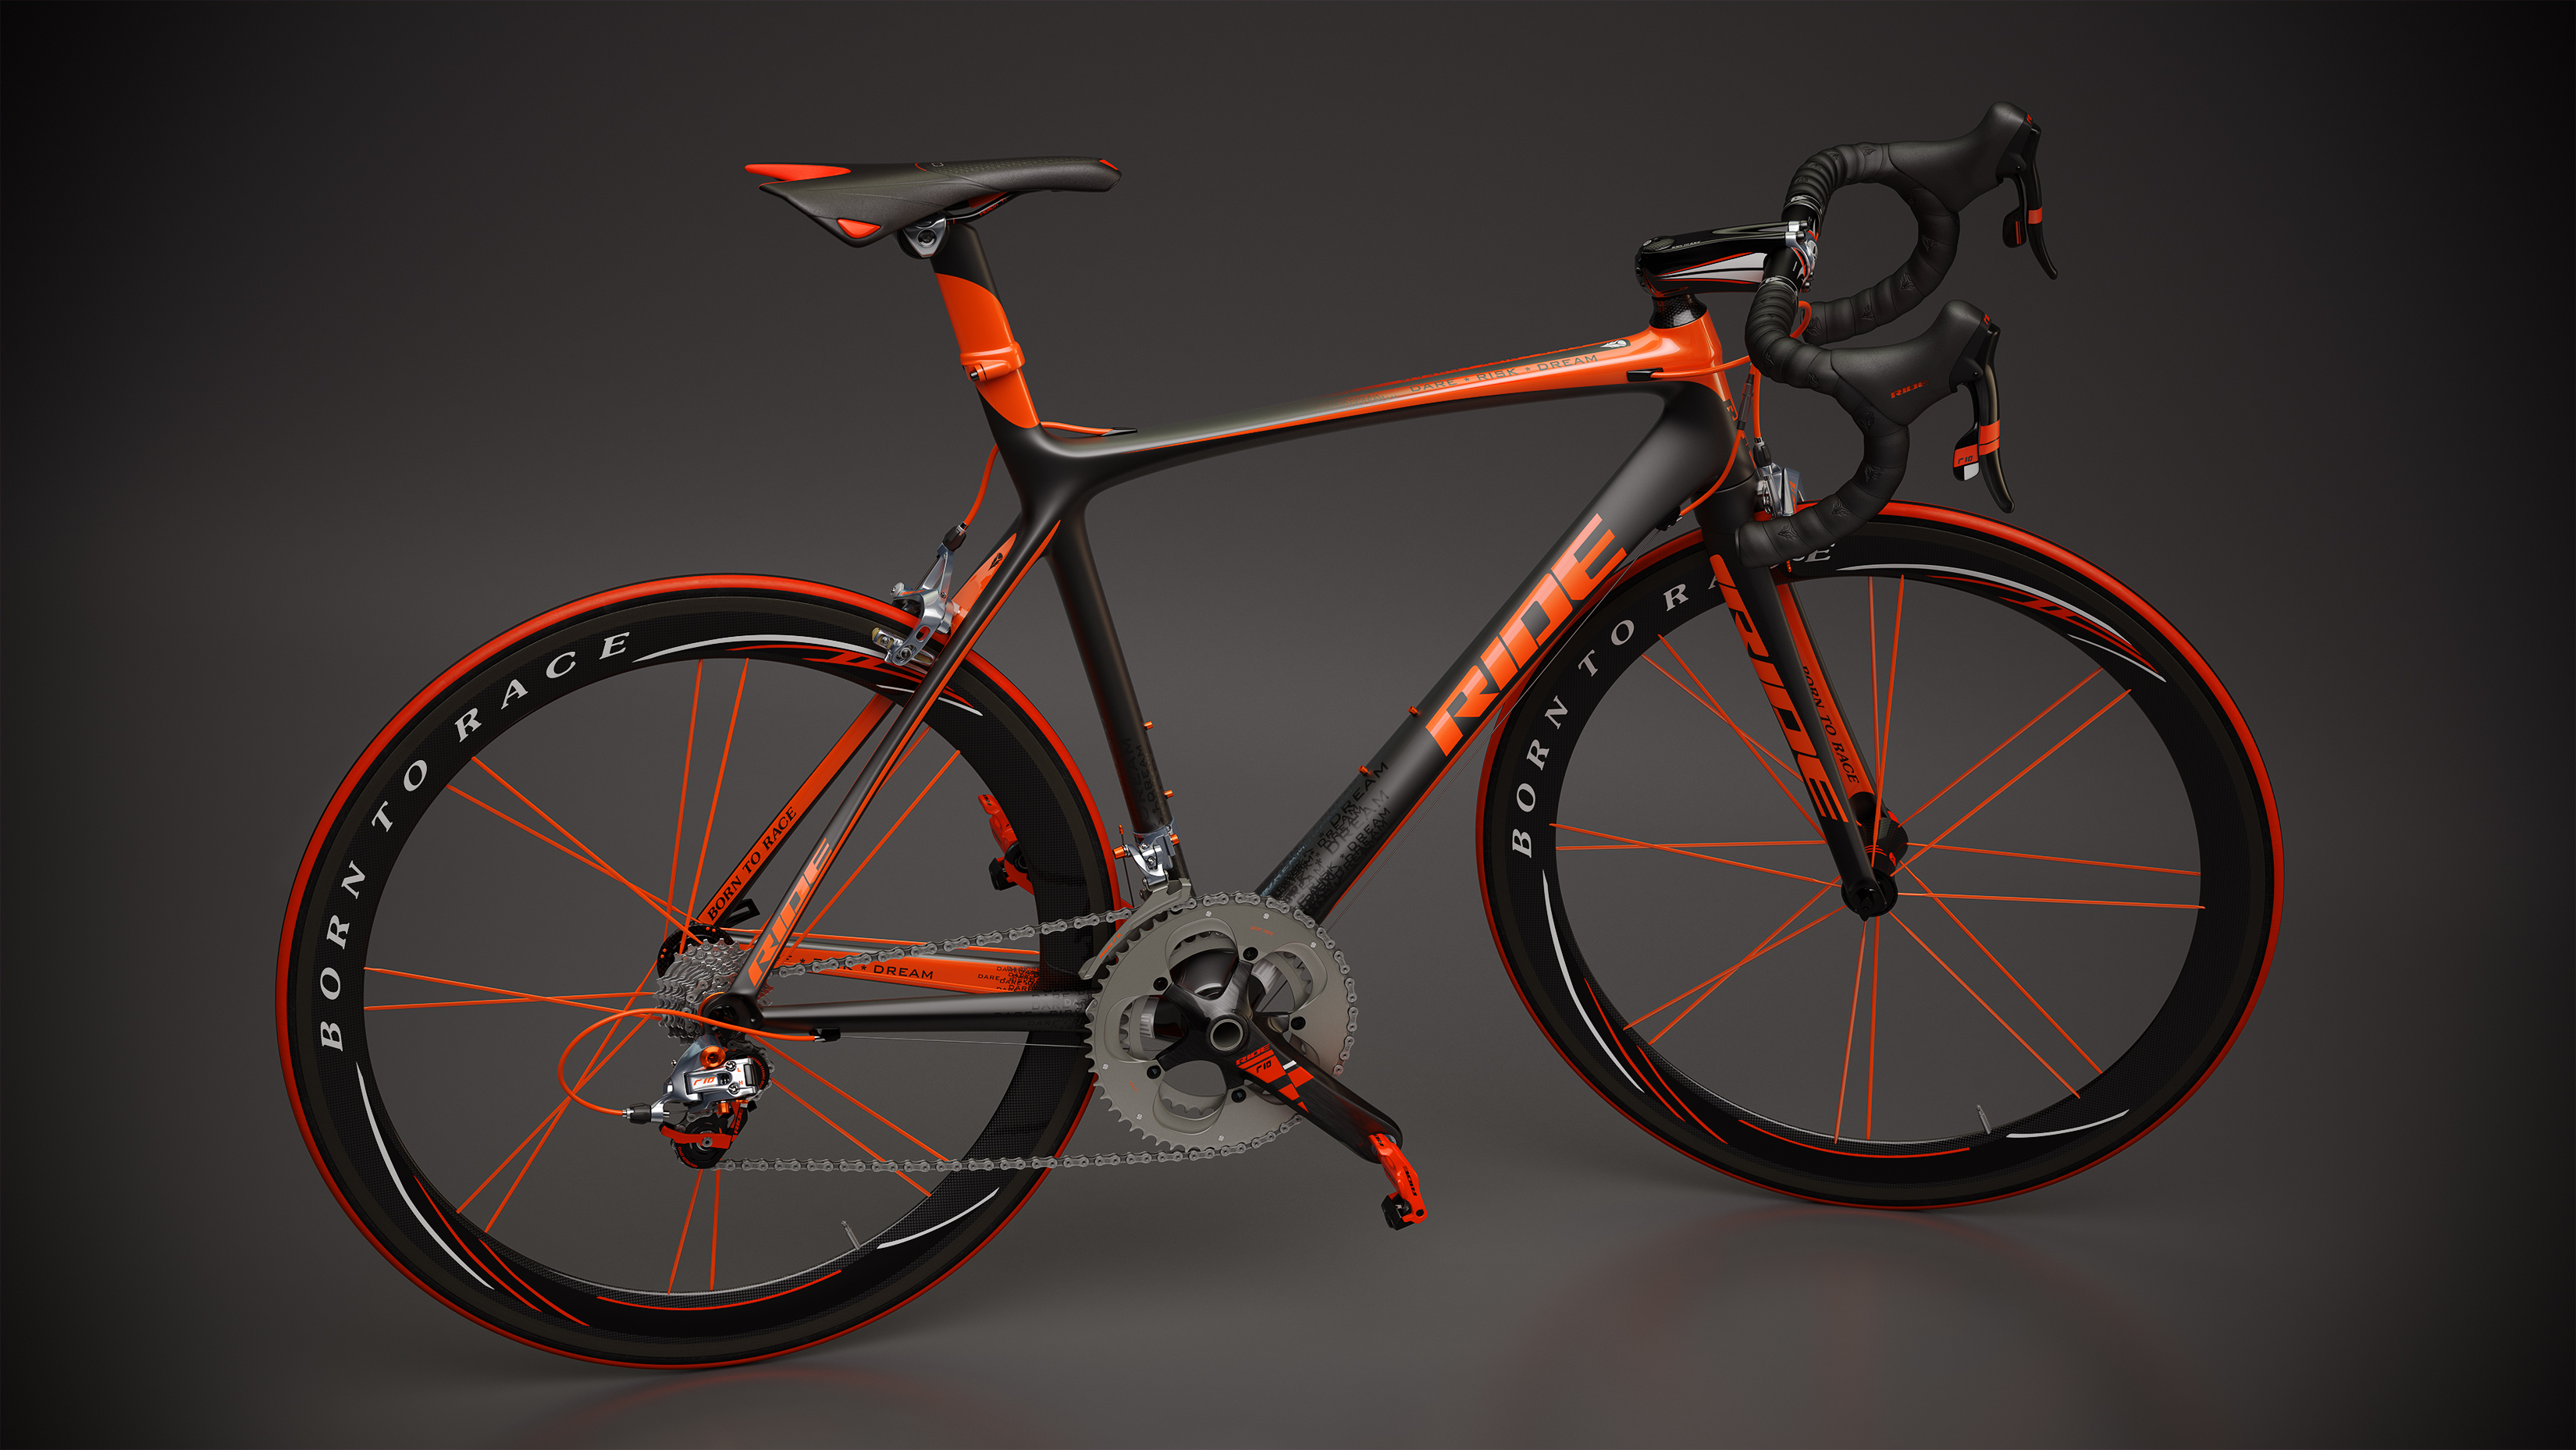
3D Rendering, model, bicycle, tire, wheel, bicycles equipment and supplies, bicycle wheel, Bicycle wheel rim, crankset, bicycle frame, Bicycle seatpost, bicycle tire, bicycle handlebar, Hub gear, vehicle, bicycle fork, Bicycle stem, sports equipment, bicycle saddle, bicycle accessory, bicycle chain, bicycle part, bicycle hub, automotive tire, groupset, carbon, rim, vehicle brake, automotive lighting, spoke, cycle sport, automotive wheel system, rolling, cyclo cross bicycle, road bicycle, bicycle drivetrain part, racing bicycle, endurance sports, gear, Bicycle seatpost clamp, metal, auto part, synthetic rubber, bicycle pedal, hybrid bicycle, Derailleur gears, recreation, tread, cycling, titanium, bicycle racing, font, track cycling, road cycling, mountain bike, steel, brake, cyclo cross, still life photography